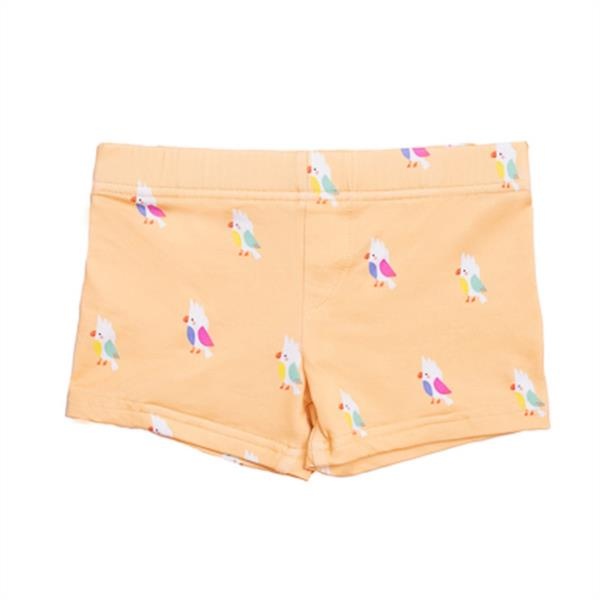
Bañador Boxer Lycra Cacatuas Amarillo Güito
Brand: GÜITO
Bóxer de lycra con estampado de cacatúas sobre fondo amarillo. Diseño exclusivo y propio. Detalle etiqueta de marca en la espalda. Tejido con protección contra rayos UVA con un certificado de factor 50 de protección UVA. Composición: 91% poliamida reciclada y 9% elastano. Diseñado en España. Confeccionado en Portugal. Instrucciones de lavado: Lavado a máquina 30º, no planchar, no secar en secadora, no usar lejía, no lavar en seco. Sobre la marca Güito: """"Cuidamos de la infancia. Hacemos ropa para bebés y niños de 3 meses a 12 años. Creamos colecciones cuidando cada etapa del proceso. Desde la inspiración hasta cualquier detalle de la prenda, porque nuestro mayor deseo es que los niños se sientan cómodos y felices. También desarrollamos nuestros propios estampados y elegimos minuciosamente el colorido, dando lugar a prendas únicas y divertidas. Usamos tejidos reciclados en nuestras prendas, así reducimos el consumo de agua, energía y químicos que se utilizan en su proceso Al menos la mitad del tejido de nuestras prendas es reciclado y la gran mayoría lo compramos en España, el resto en Portugal. Como nos gusta estar cerca de la producción, confeccionamos todo en Portugal y así conocemos personalmente a todas las personas involucradas y controlamos las condiciones de trabajo y la calidad de la confección.
Category: Apparel & Accessories > Clothing > Baby & Toddler Clothing > Baby & Toddler Swimwear > Swim Trunks